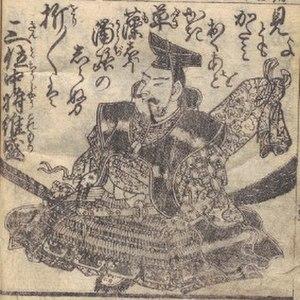
Taira no Koremori est l'un des commandants en chef des troupes du clan Taira durant la guerre de Genpei.